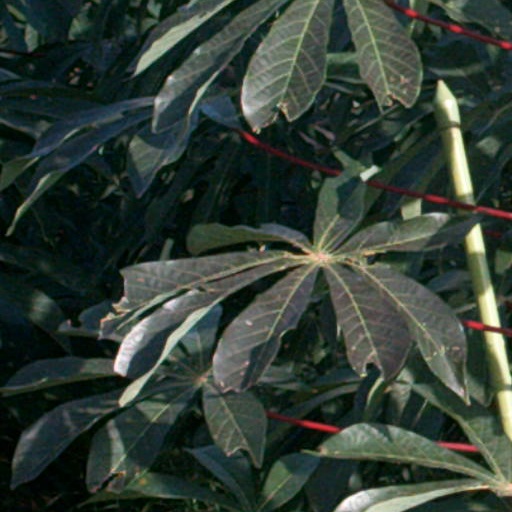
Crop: cassava